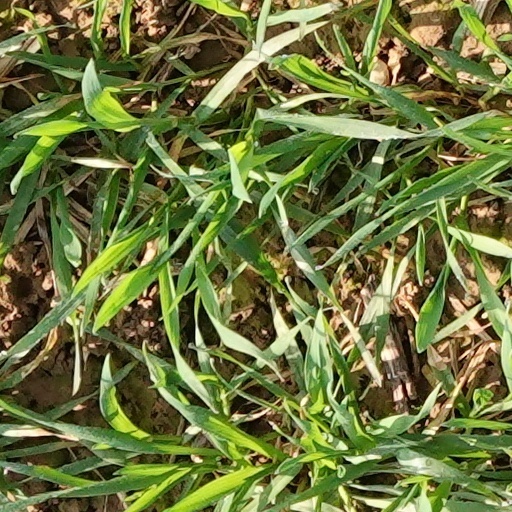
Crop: wheat